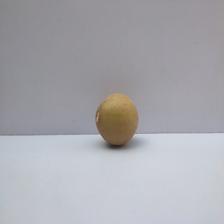
Size: Small